Eastern Front (World War I)

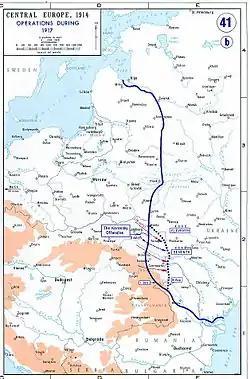
Eastern Front as of 1917

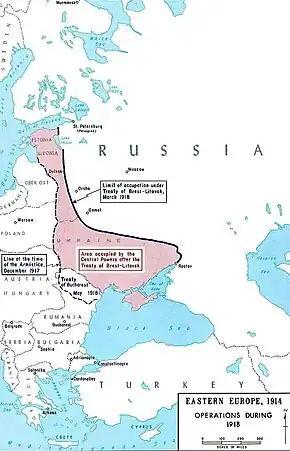
Territory lost by Russia under the 1918 Treaty of Brest-Litovsk

In 1915 the Chief of German Great General Staff, General of Infantry Erich von Falkenhayn decided to make its main effort on the Eastern Front, and accordingly transferred considerable forces there. The year began with a successful German offensive in the area of the Masurian lakes. At the same time, a large battle for the city of Przasnysz took place on the Polish front. The city changed hands several times but eventually remained in Russian hands. As a result of the battle, the Germans lost from 38,000 to 60,000 soldiers and Russian losses amounted to about 40,000 men. In March, the Germans tried to take Poland again, the third Battle of Warsaw began, and like the previous two, ended with the defeat of Germany. In May 1915, to eliminate the Russian threat the Central Powers began the successful Gorlice–Tarnów Offensive in Galicia.